Louden Machinery Company

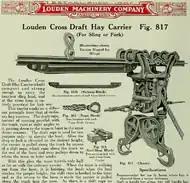
Louden Cross Draft Hay Carrier (1915)

The company was founded by William Louden (1841-1931). Louden was born in Pennsylvania and moved to Iowa as an infant. After attending Axline University in Fairfield, he became a teacher. In 1867, he invented a patented hay carrier that made two-story barns practical. According to one description, Louden's hay carrier "utilized the already existing hay fork tool but broadened its use by attaching it to an overhead monorail along which the hay fork and hay could be moved within a barn."